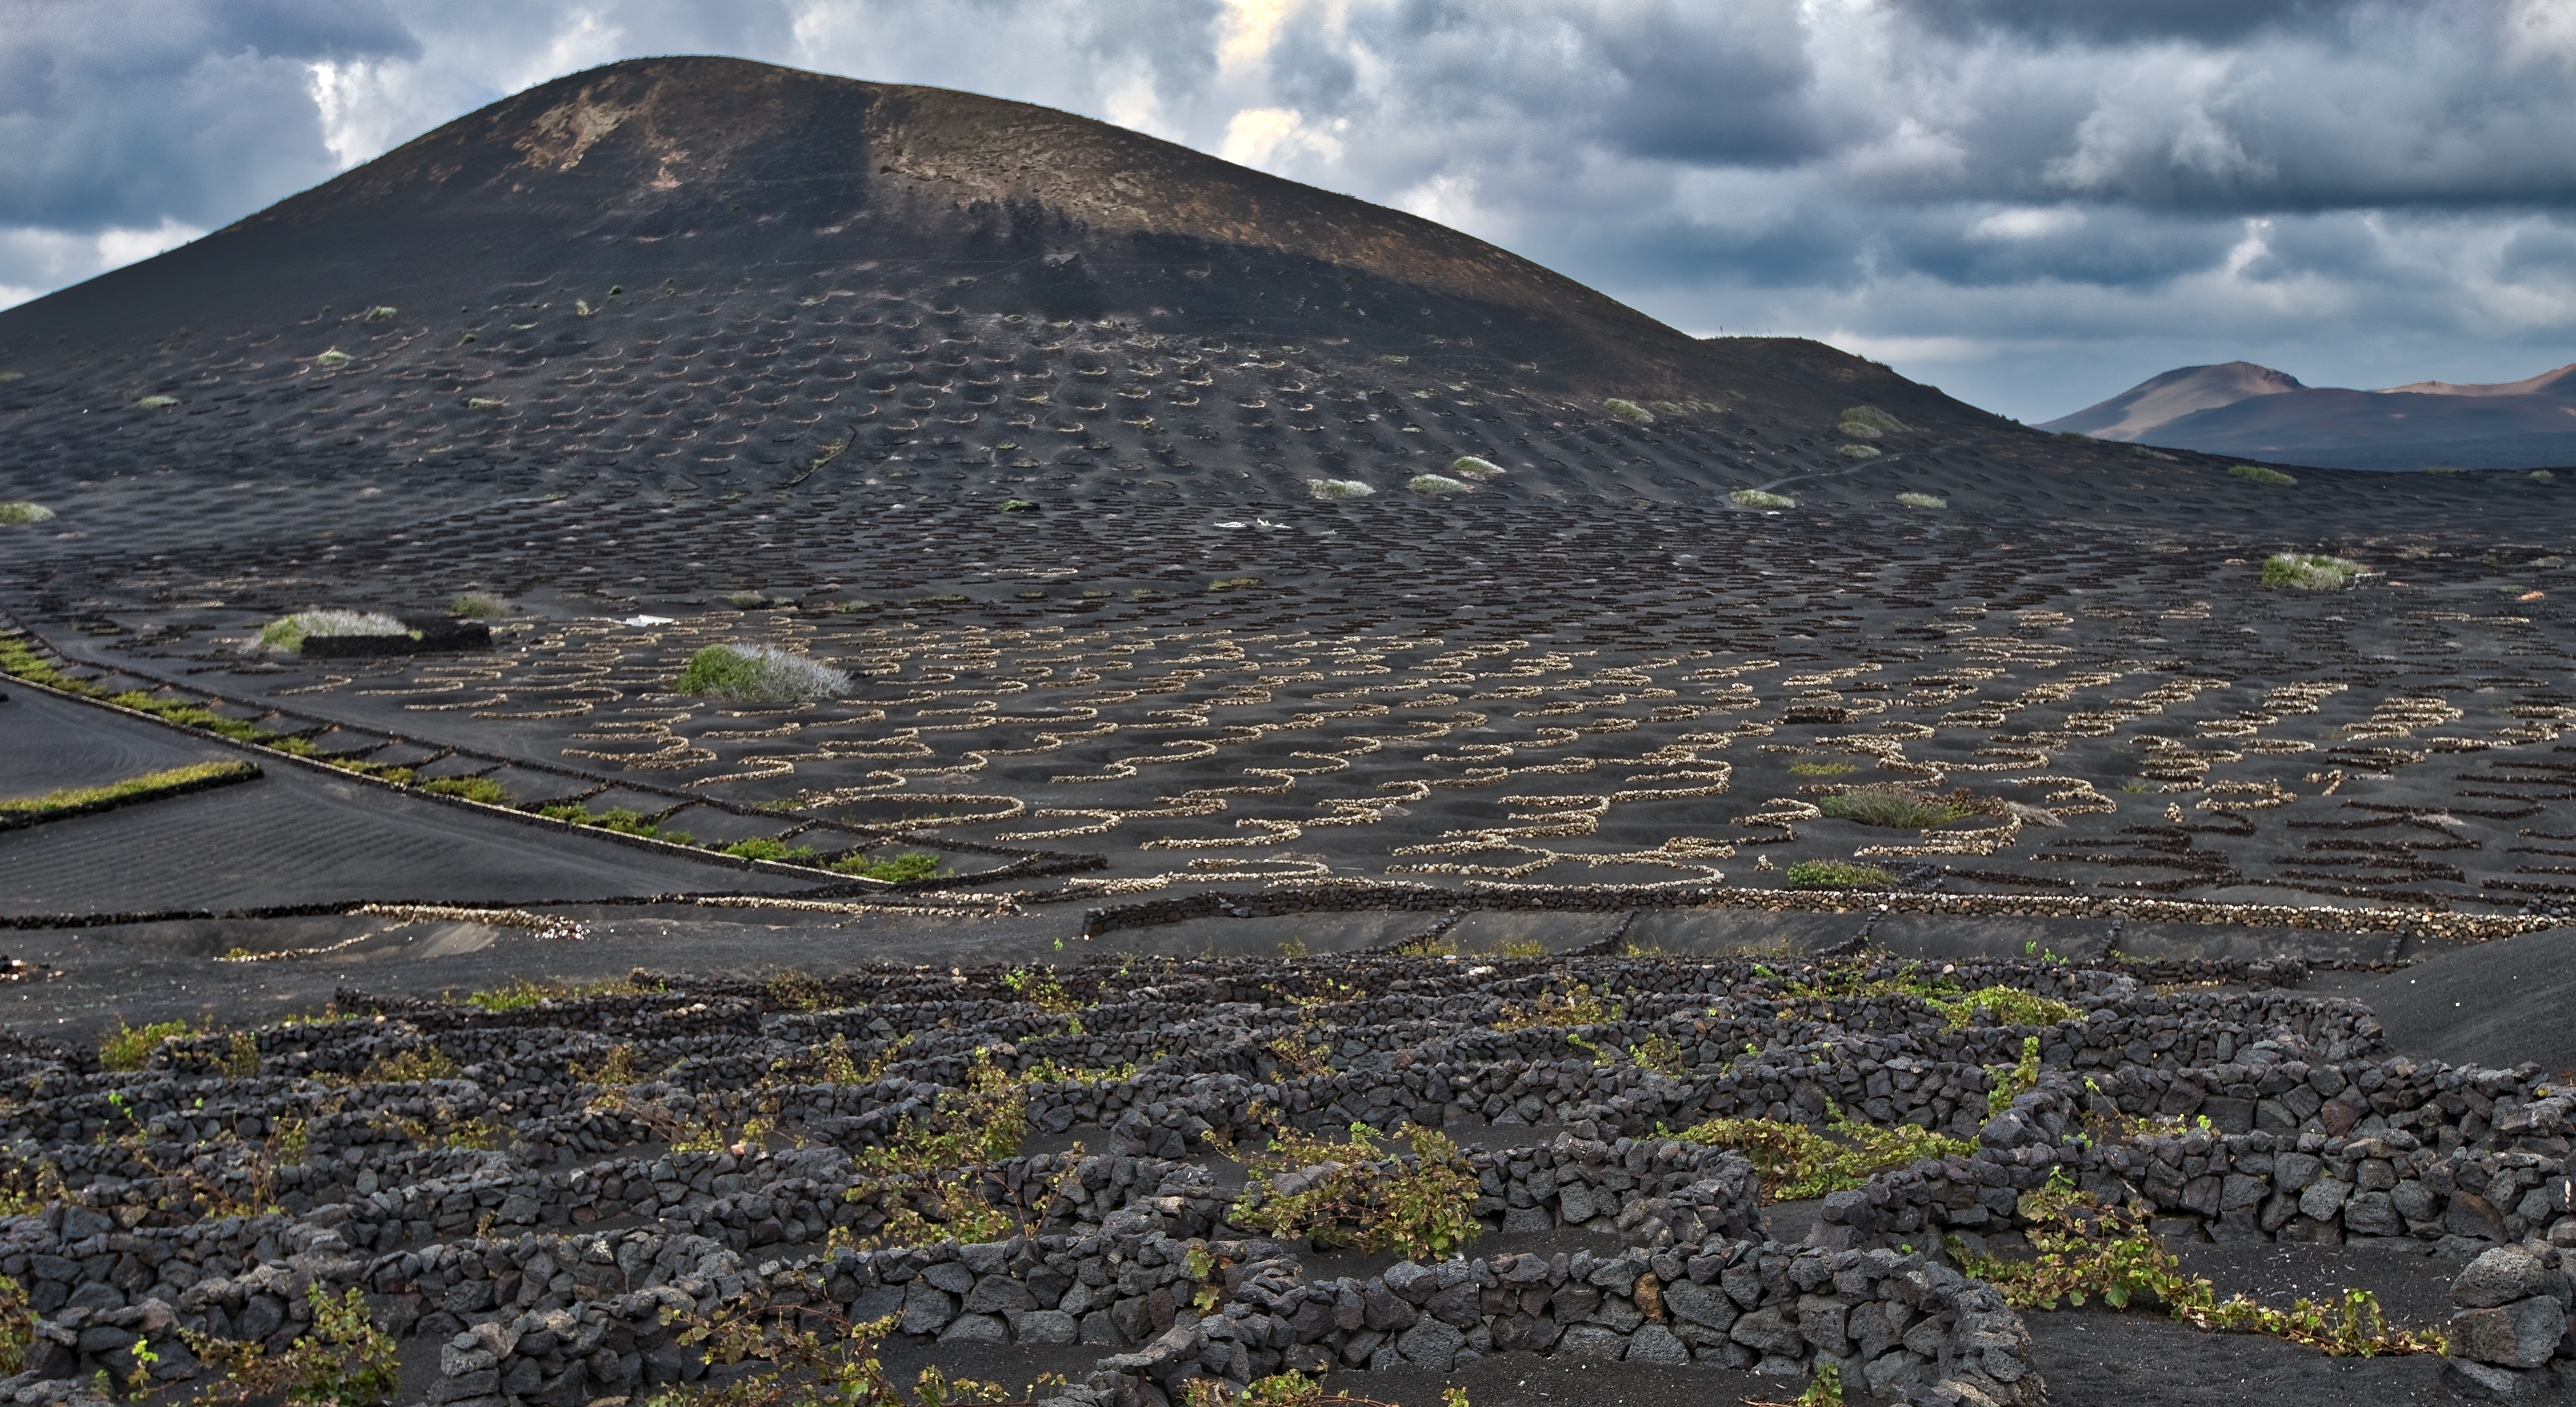
landscape, sea, coast, rock, mountain, sky, grape, vineyard, wine, farm, hill, valley, mountain range, farming, harvest, ridge, grapevine, vines, geology, growing, plateau, skyscape, dramatic sky, fell, harvesting, organic, lanzarote, landform, aerial photography, winemaking, wine maker, geographical feature, mountainous landforms, volcanic landform, spoil tip, wine growing, volcanic soil, desert wines